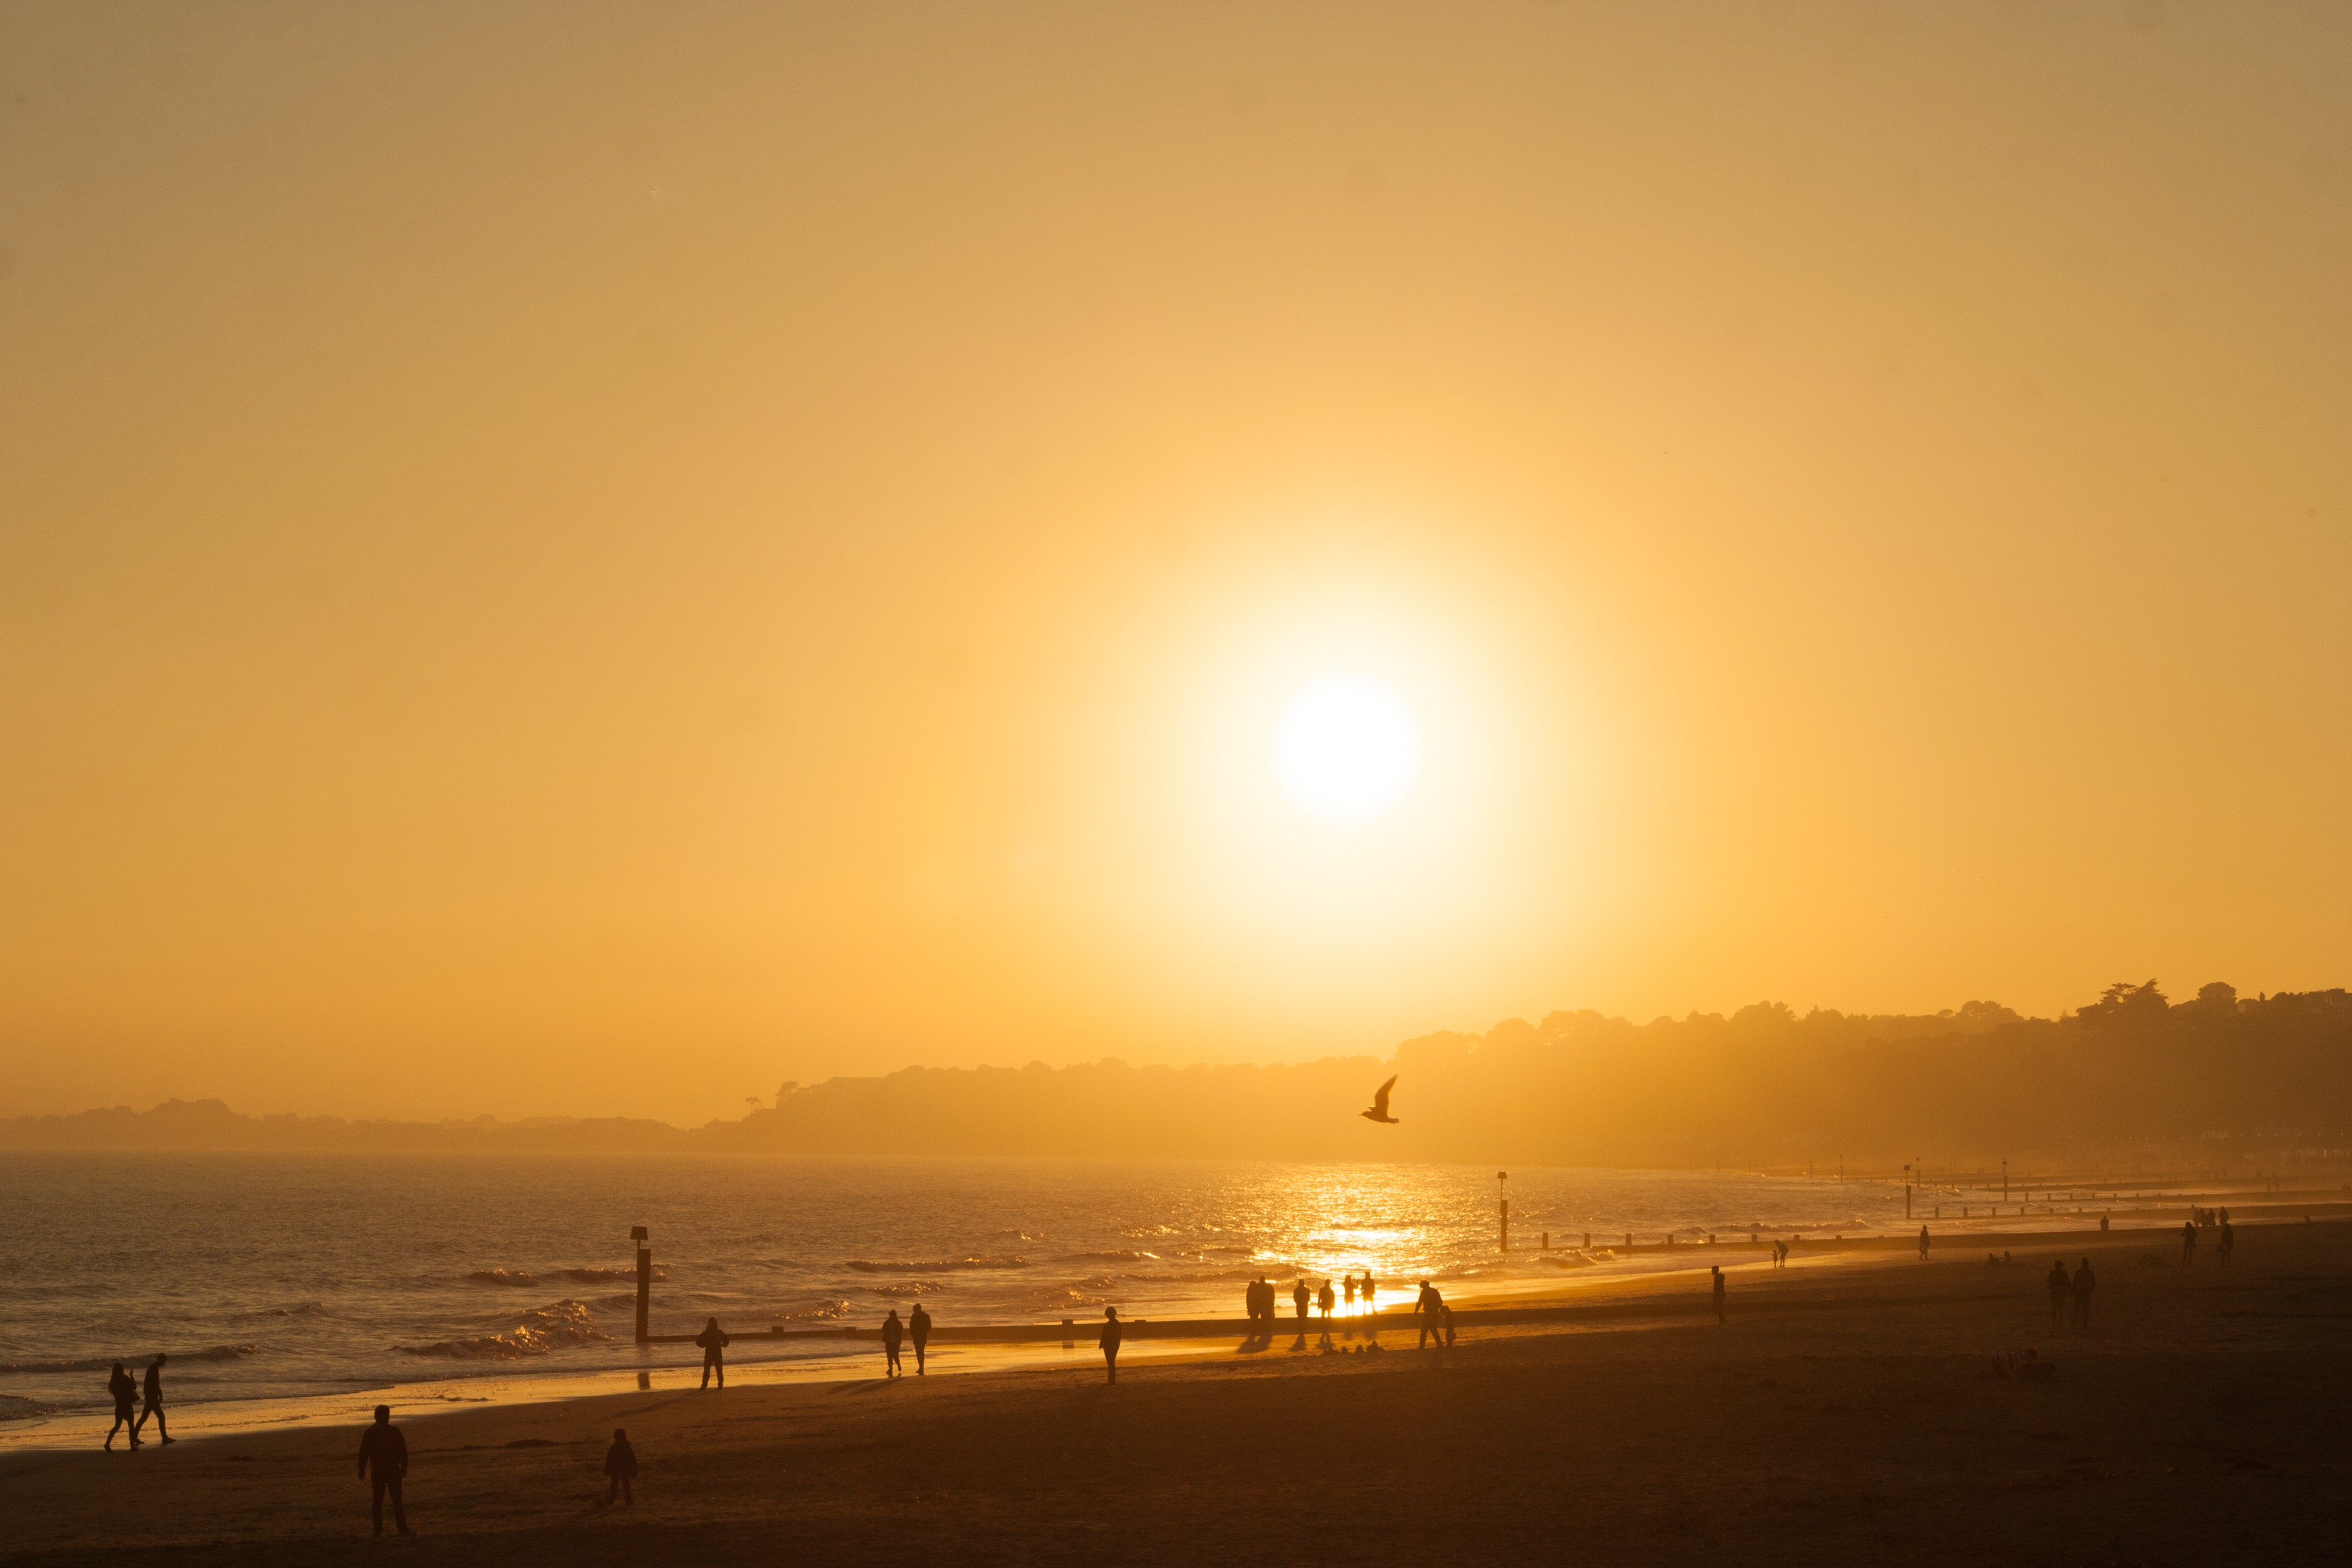
beach, sea, coast, ocean, horizon, people, sun, sunrise, sunset, sunlight, morning, dawn, dusk, evening, yellow, afterglow